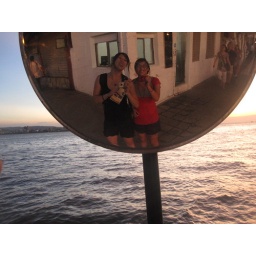
in the street mirror 2